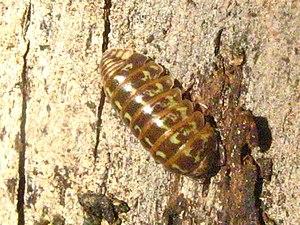
Armadillidium pictum est une espèce de cloporte rencontré en Europe à l'exception du Bassin méditerranéen et du Sud-Ouest de l'Europe. Au Royaume-Uni, il a été observé seulement sur quelques sites, ce qui en fait le « cloporte le plus rare de Grande-Bretagne ». Ces sites, dans les régions de Cumbria et de Powys, étant éloignés de toute habitation humaine, suggèrent que cette espèce est originaire de ces régions et n'a pas été introduite.
Les Armadillidium constituent un genre au sein des crustacés terrestres appelés cloportes. Les Armadillidium sont souvent confondus avec des myriapodes tels que Glomeris marginata. Ils se caractérisent par leur capacité à se mettre en boule lorsqu'ils sont dérangés. Ils se nourrissent principalement de mousses, d'algues, d'écorces et d'autres matières organiques en décomposition. Ils sont communément trouvés dans des endroits humides tels que les feuilles en décomposition ou le sol. Armadillidium vulgare est l'espèce la plus représentée en Europe et a été disséminée sur l'ensemble de la planète par les activités humaines.